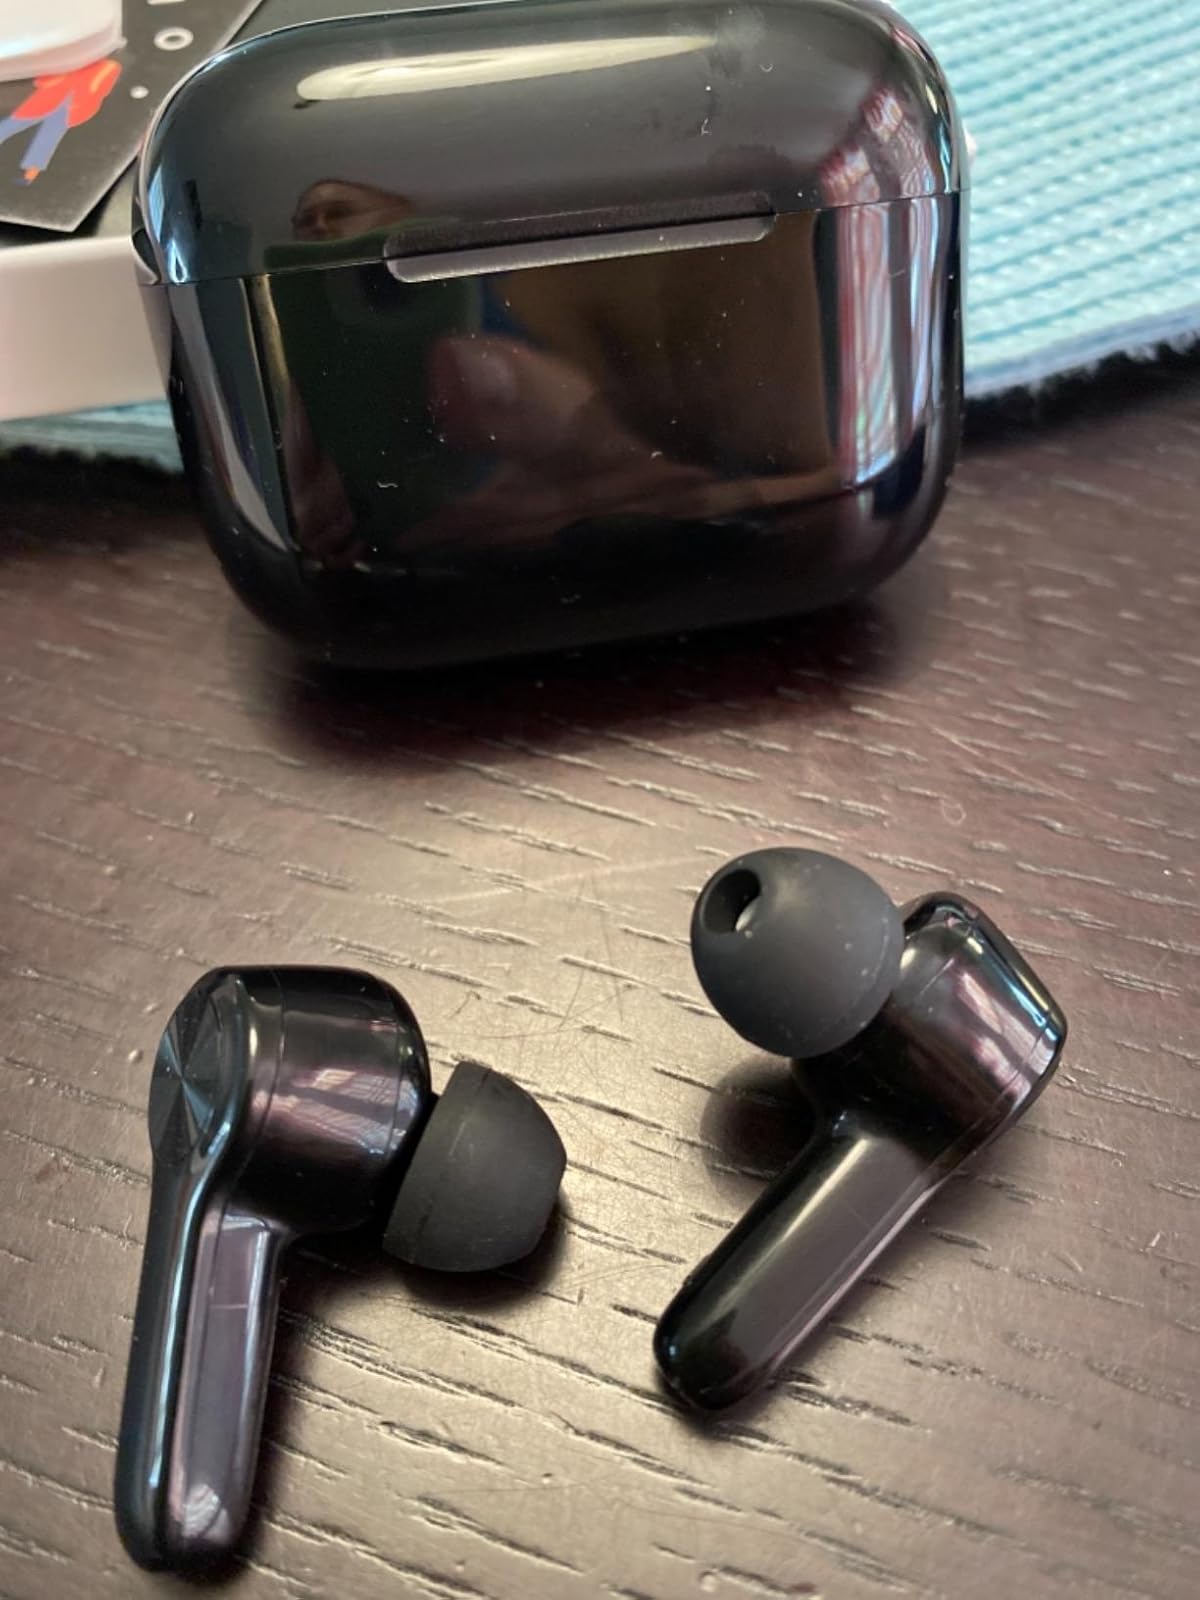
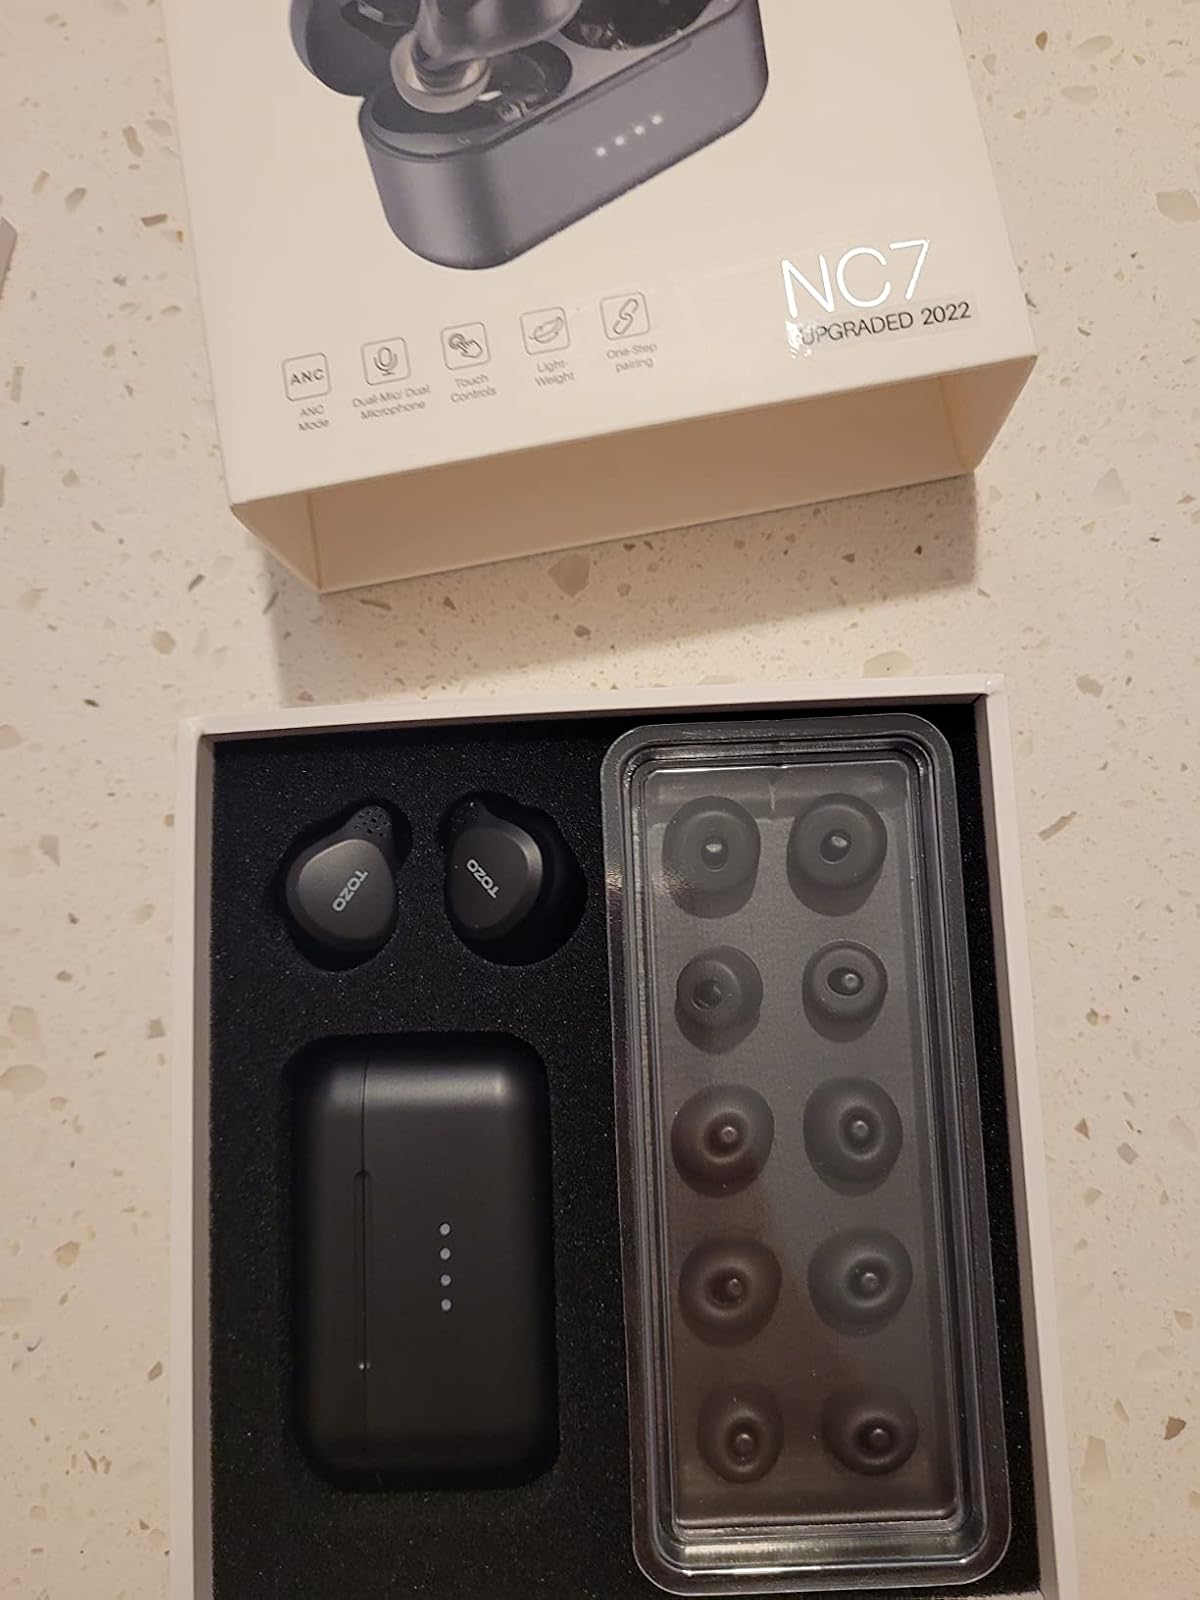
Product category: earbuds
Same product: no